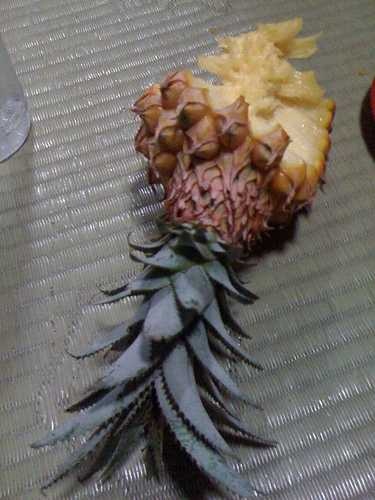
Label: Pineapple